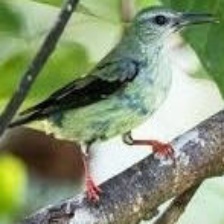
Species: RED LEGGED HONEYCREEPER
Scientific name: CYANERPES CYANEUS